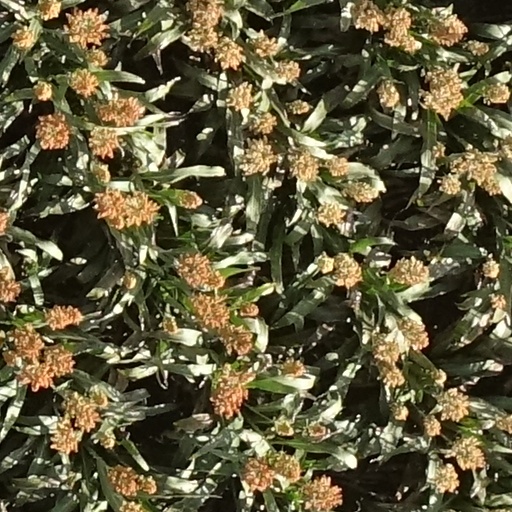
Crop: sorghum